Meher Baba

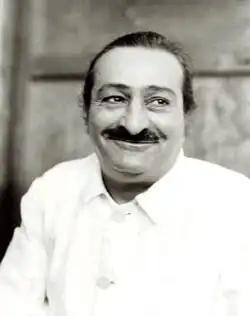
Meher Baba in 1945

Meher Baba (born Merwan Sheriar Irani; 25 February 1894 – 31 January 1969) was an Indian spiritual master who said he was the Avatar, or the total manifestation of God in human form. A spiritual figure of the 20th century, he had a following of hundreds of thousands of people, mostly in India, with a smaller number of followers in North America, Europe, South America, and Australia.